Tony Fernandes

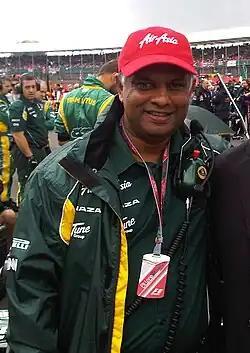
Fernandes at the 2011 British Grand Prix

Tan Sri Dato' Sri Anthony Francis Fernandes (born 30 April 1964) is a Malaysian entrepreneur. He is the founder of Tune Air Sdn. Bhd., which took over the first Malaysian budget airline, AirAsia. Fernandes turned AirAsia, a failing government-linked commercial airline, into a highly successful budget airline public-listed company. He has since founded the Tune Group of companies. Until 2021, he was the owner of Caterham Group, the parent company of British car manufacturer Caterham Cars. Until July 2023, he was the majority shareholder of Queens Park Rangers F.C..